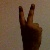
The image shows a hand gesture representing the number 2 in Indian Sign Language.